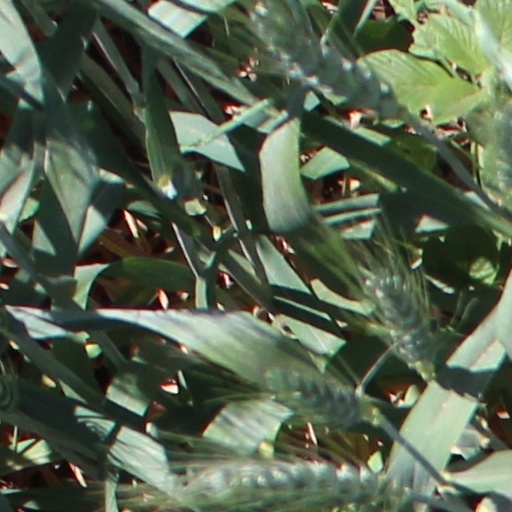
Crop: wheat